Gary Allen Feess

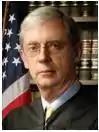

Gary Allen Feess (born March 13, 1948) is a former United States district judge of the United States District Court for the Central District of California.